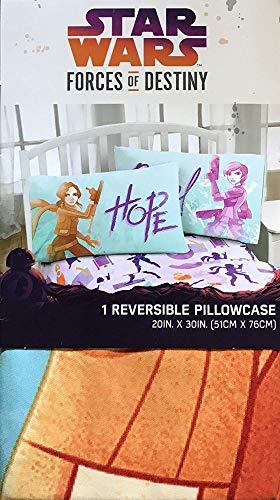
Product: Jay Franco Star Wars Forces of Destiny Pillowcase Purple
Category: Home & Kitchen | Bedding | Kids' Bedding | Sheets & Pillowcases | Pillowcases
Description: With unique design on the front and back, this Star Wars pillowcase features Rey and Sabine Wren from the TV show.
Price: $6.99
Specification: ProductDimensions:20x30x1inches|ItemWeight:7ounces|ShippingWeight:7ounces(Viewshippingratesandpolicies)|Manufacturer:JayFranco&Sons,Inc.|ASIN:B075CTN8D9|Itemmodelnumber:JF27346PDQCD